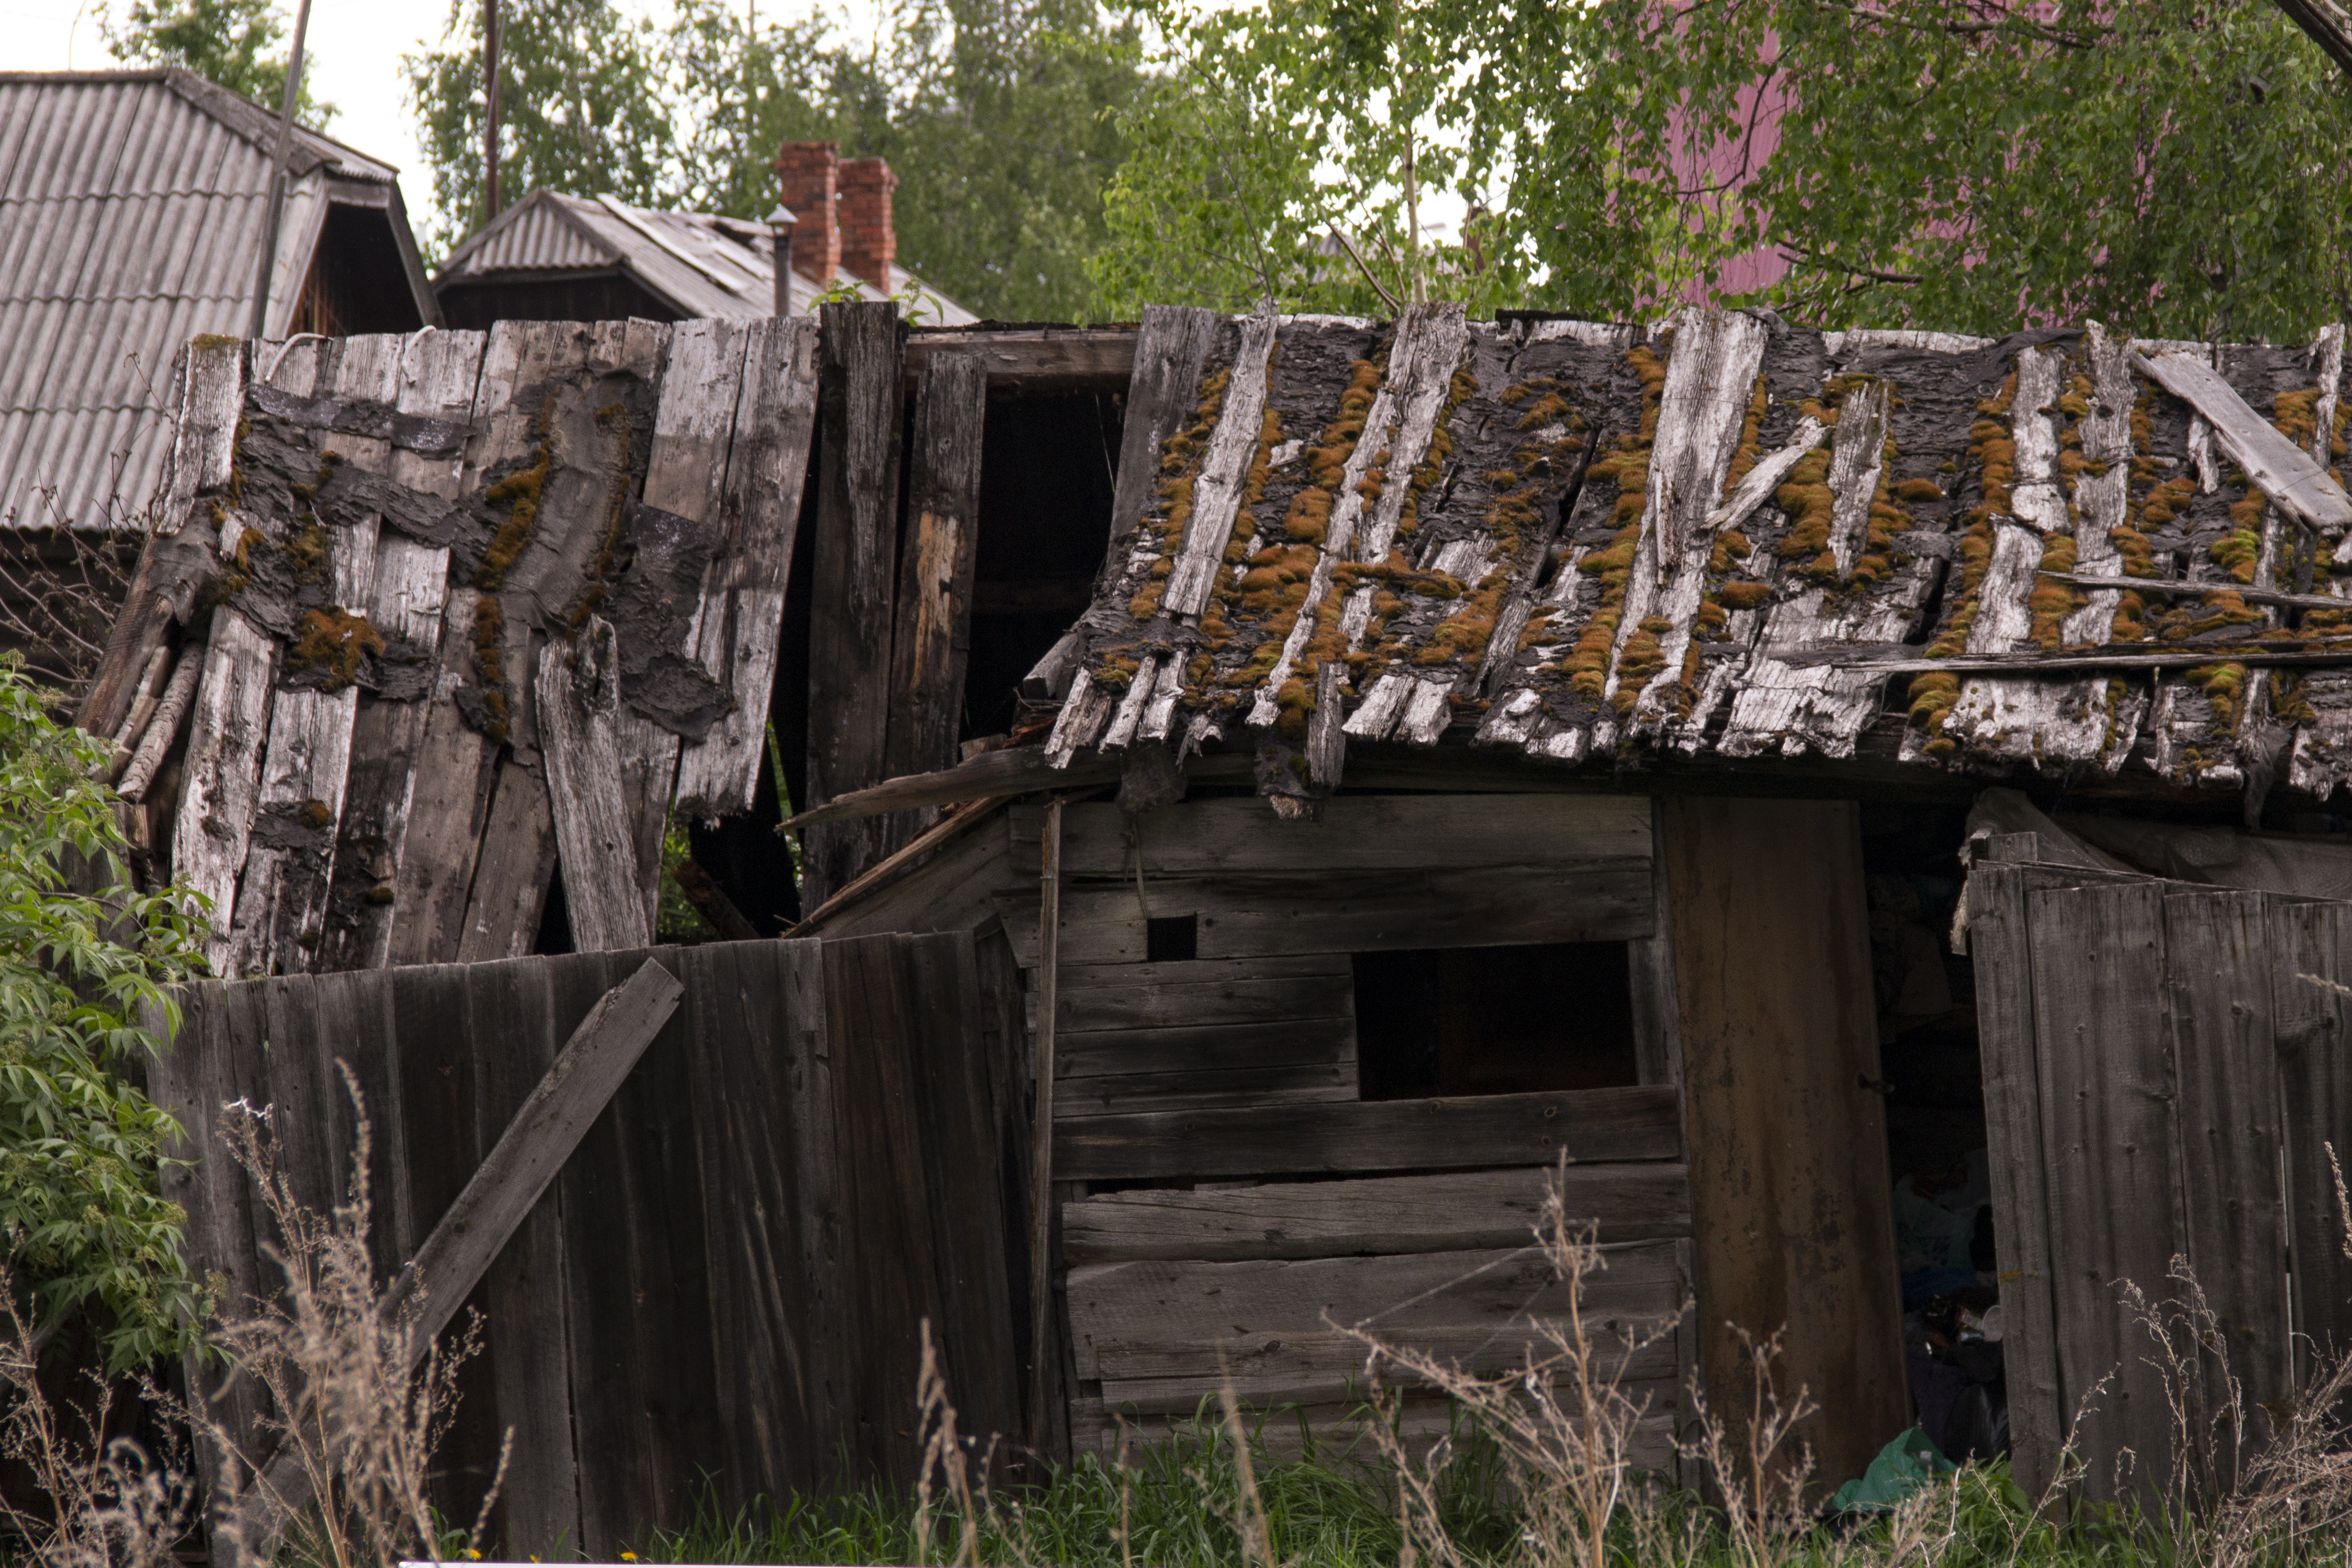
barn, wooden, old, destroyed, village, uninhabited, alienation, shack, house, building, ruins, hut, tree, rural area, shed, wood, roof